Pakistani Americans

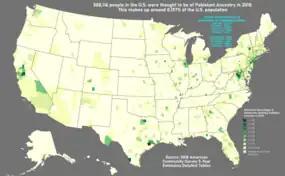
Distribution of Americans claiming Pakistani Ancestry by county in 2018

All 50 U.S. states and the District of Columbia are ranked below based on the estimated population of residents of Pakistani descent according to the 2018 American Community Survey: